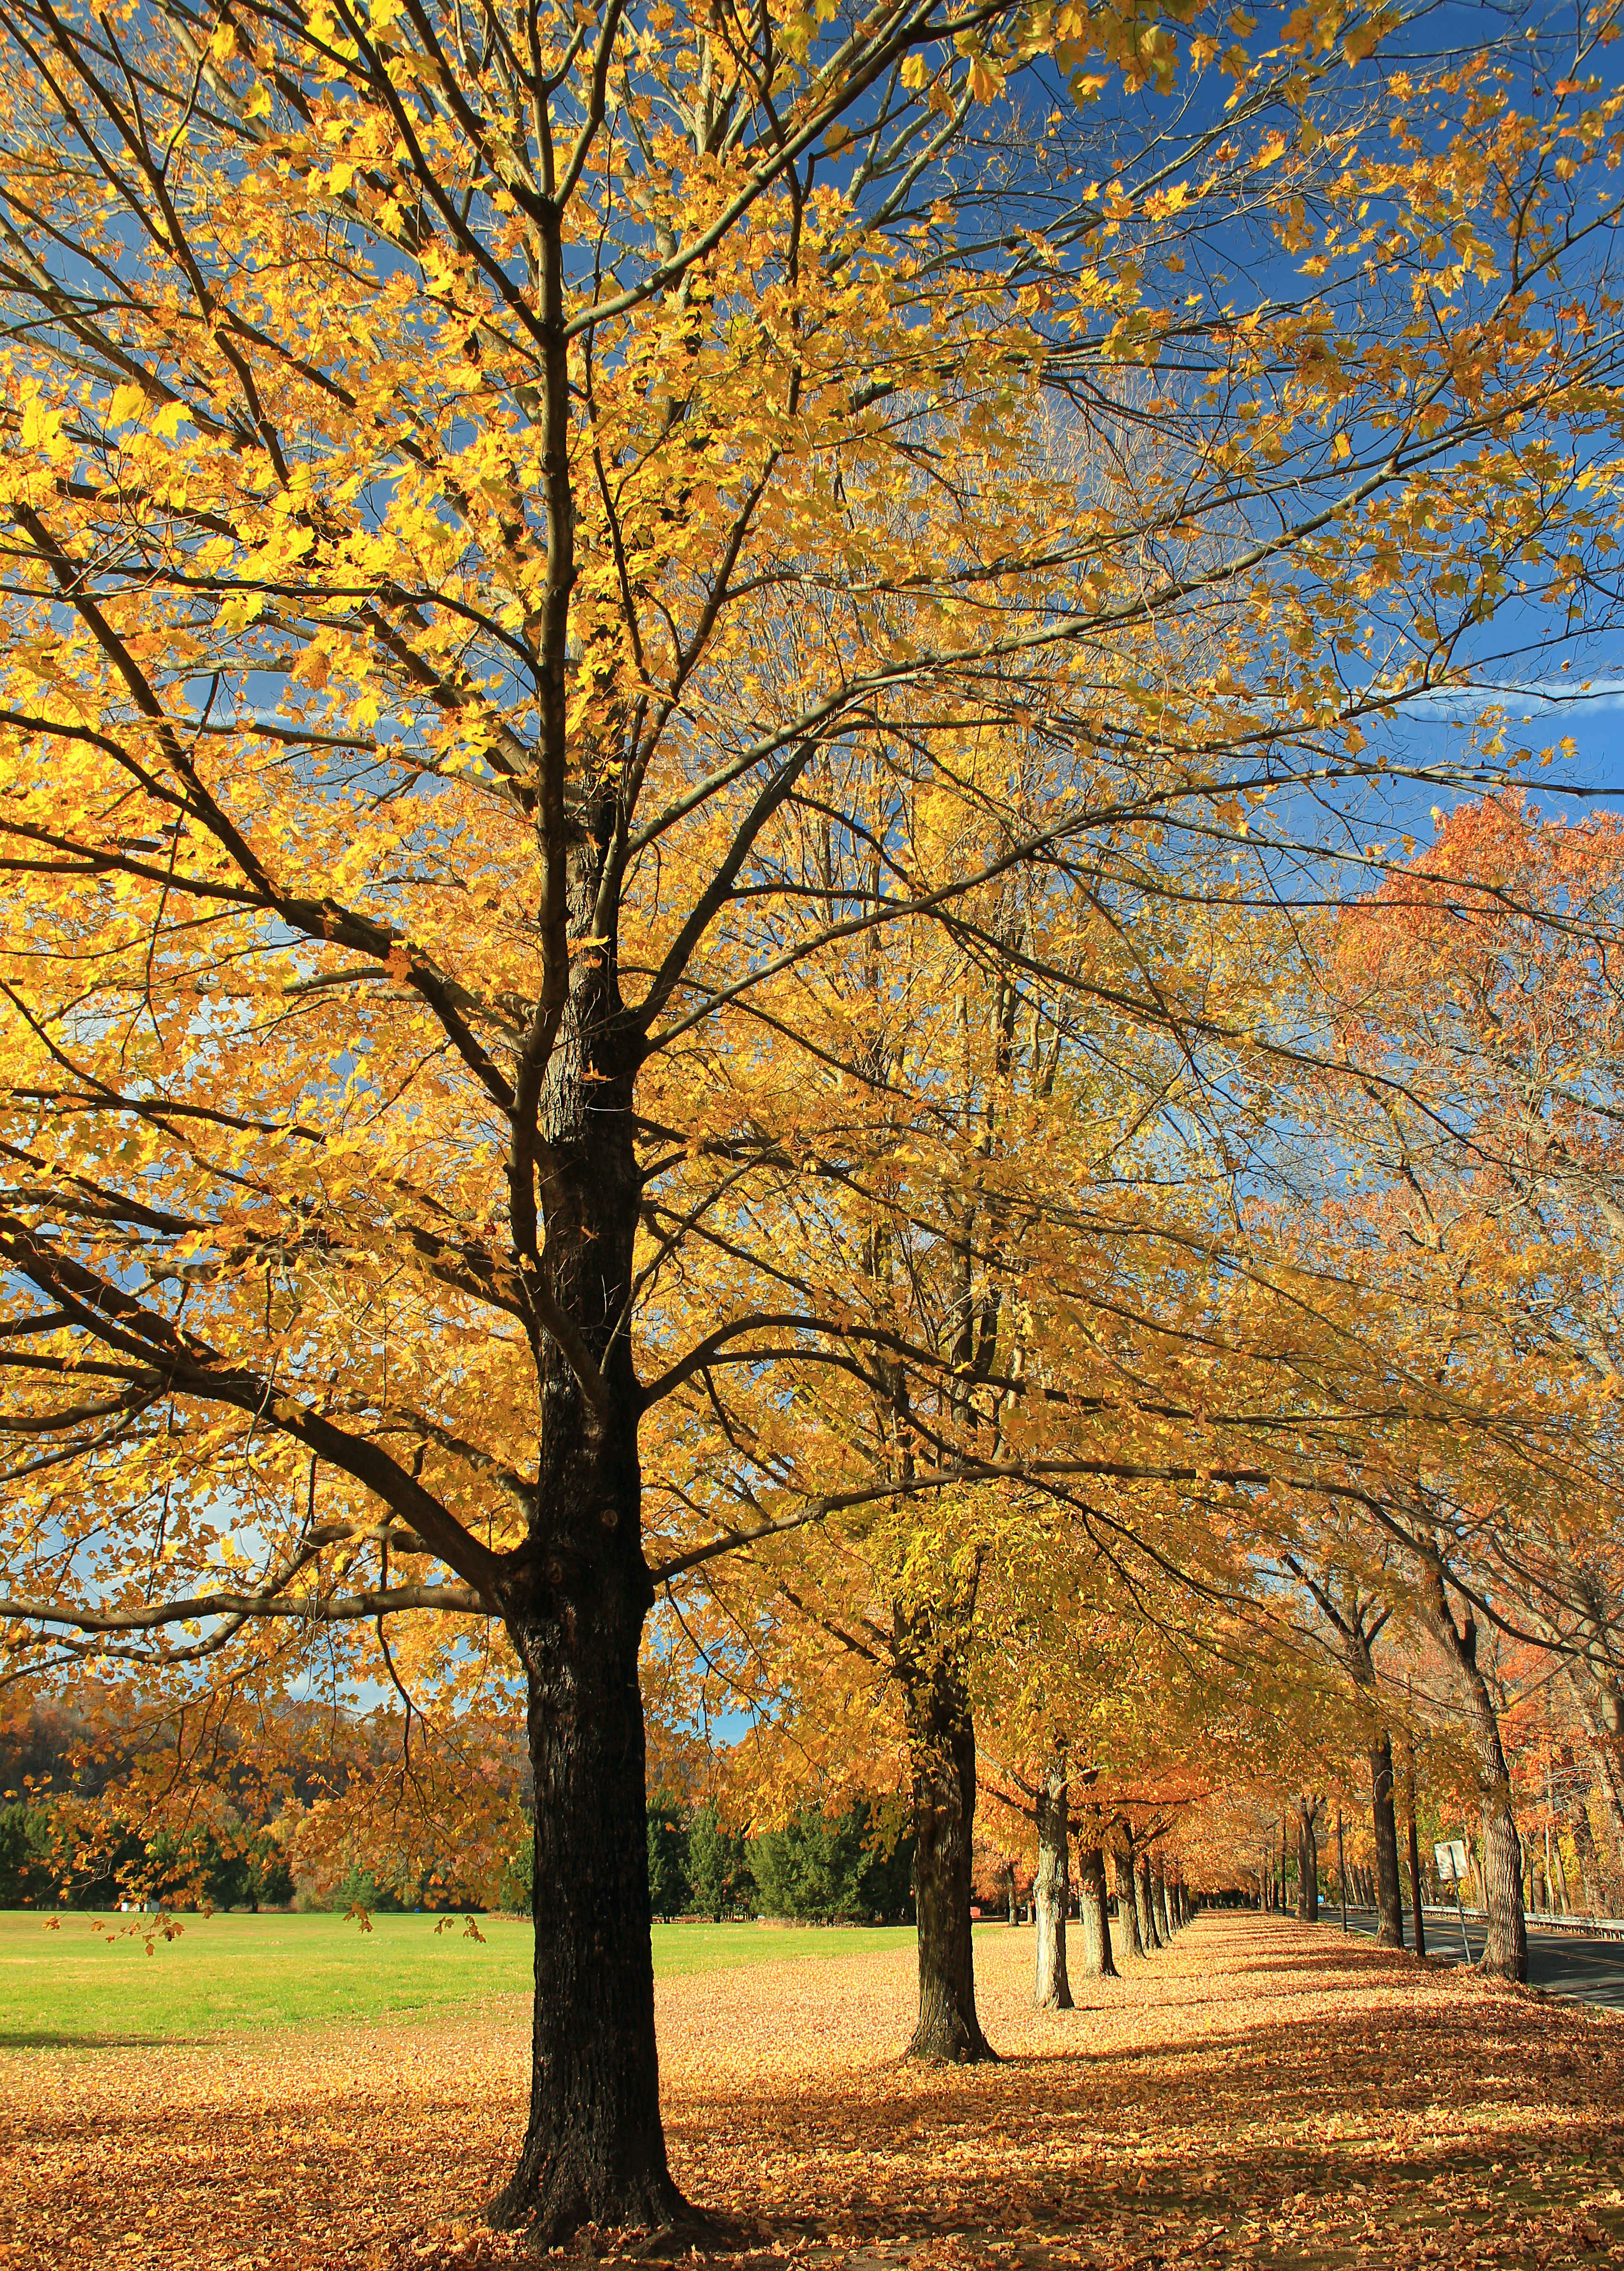
tree, nature, branch, plant, sunlight, leaf, flower, foliage, autumn, season, trees, creativecommons, cool image, deciduous, pennsylvania, leaflitter, maples, buckscounty, tinicumtownship, tinicumpark, tinicumcountypark, acerplatanoides, norwaymaples, grove, woodland, i, flowering plant, maidenhair tree, woody plant, land plant